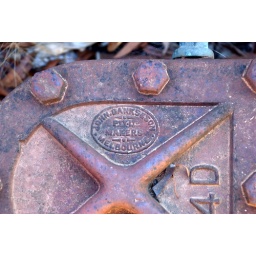
Found this valve near the base of the old railway water tower in Castlemaine